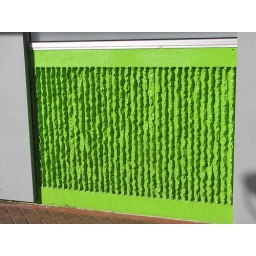
14 August 2007 - A green panel, one of a number on the wall of Woolworths in Kilbirnie